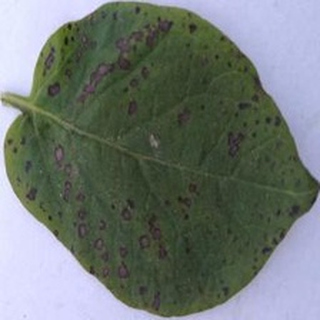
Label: potato_early_blight